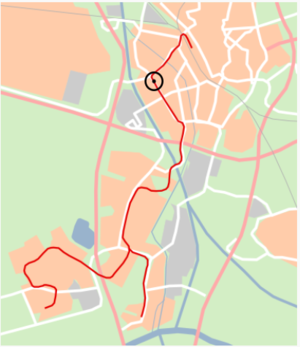
La fusillade du 18 mars 2019 s'est produite dans un tramway à Utrecht aux alentours de 10 h 45. L’agence nationale pour la sécurité et le contre-terrorisme fait état de « plusieurs victimes » lors d'un acte « potentiellement terroriste ». La fusillade fait quatre morts et six blessés.